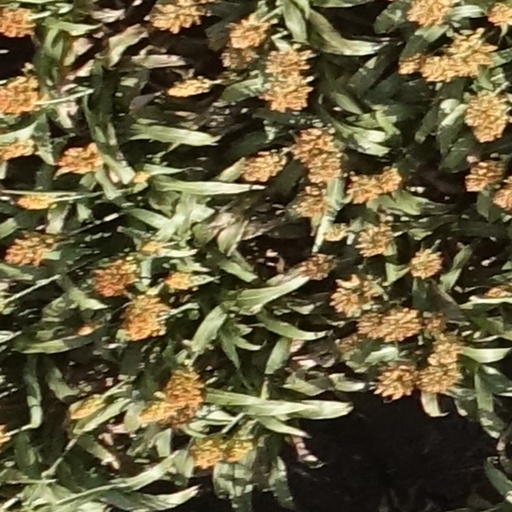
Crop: sorghum